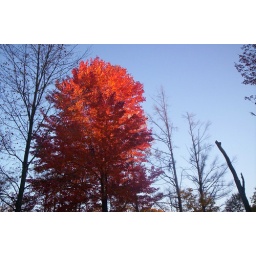
really pretty red tree in our backyard!